Boxing

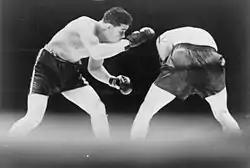
Louis vs. Schmeling in 1936

A classic "boxer" or stylist (also known as an "out-fighter") seeks to maintain distance between himself and his opponent, fighting with faster, longer range punches, most notably the jab, and gradually wearing his opponent down. Due to this reliance on weaker punches, out-fighters tend to win by point decisions rather than by knockout, though some out-fighters have notable knockout records. They are often regarded as the best boxing strategists due to their ability to control the pace of the fight and lead their opponent, methodically wearing him down and exhibiting more skill and finesse than a brawler. Out-fighters need reach, hand speed, reflexes, and footwork.